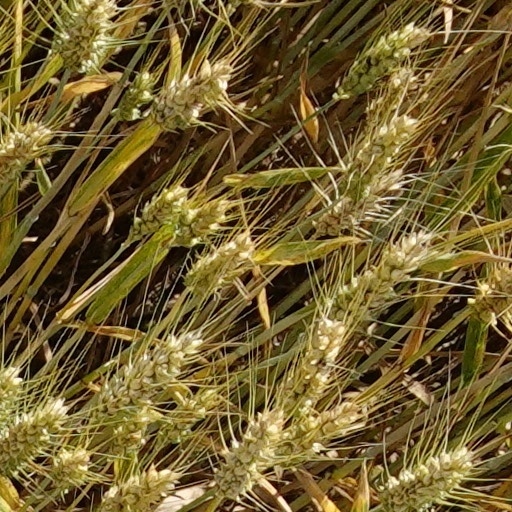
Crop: wheat